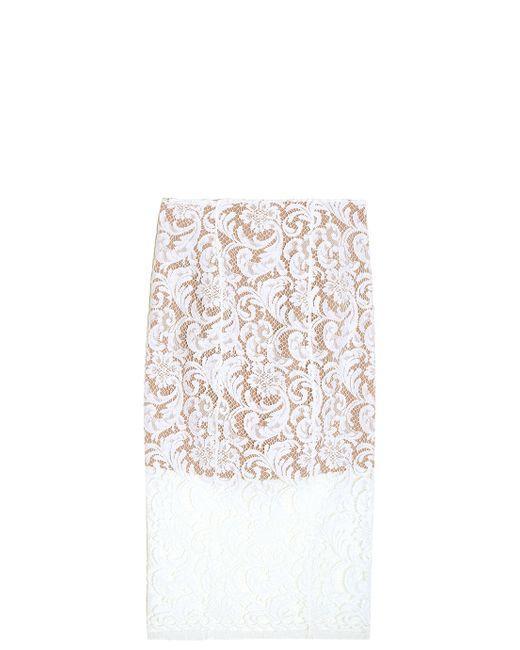
Netzdesign stilvoller weißer und brauner Rock für Frauen